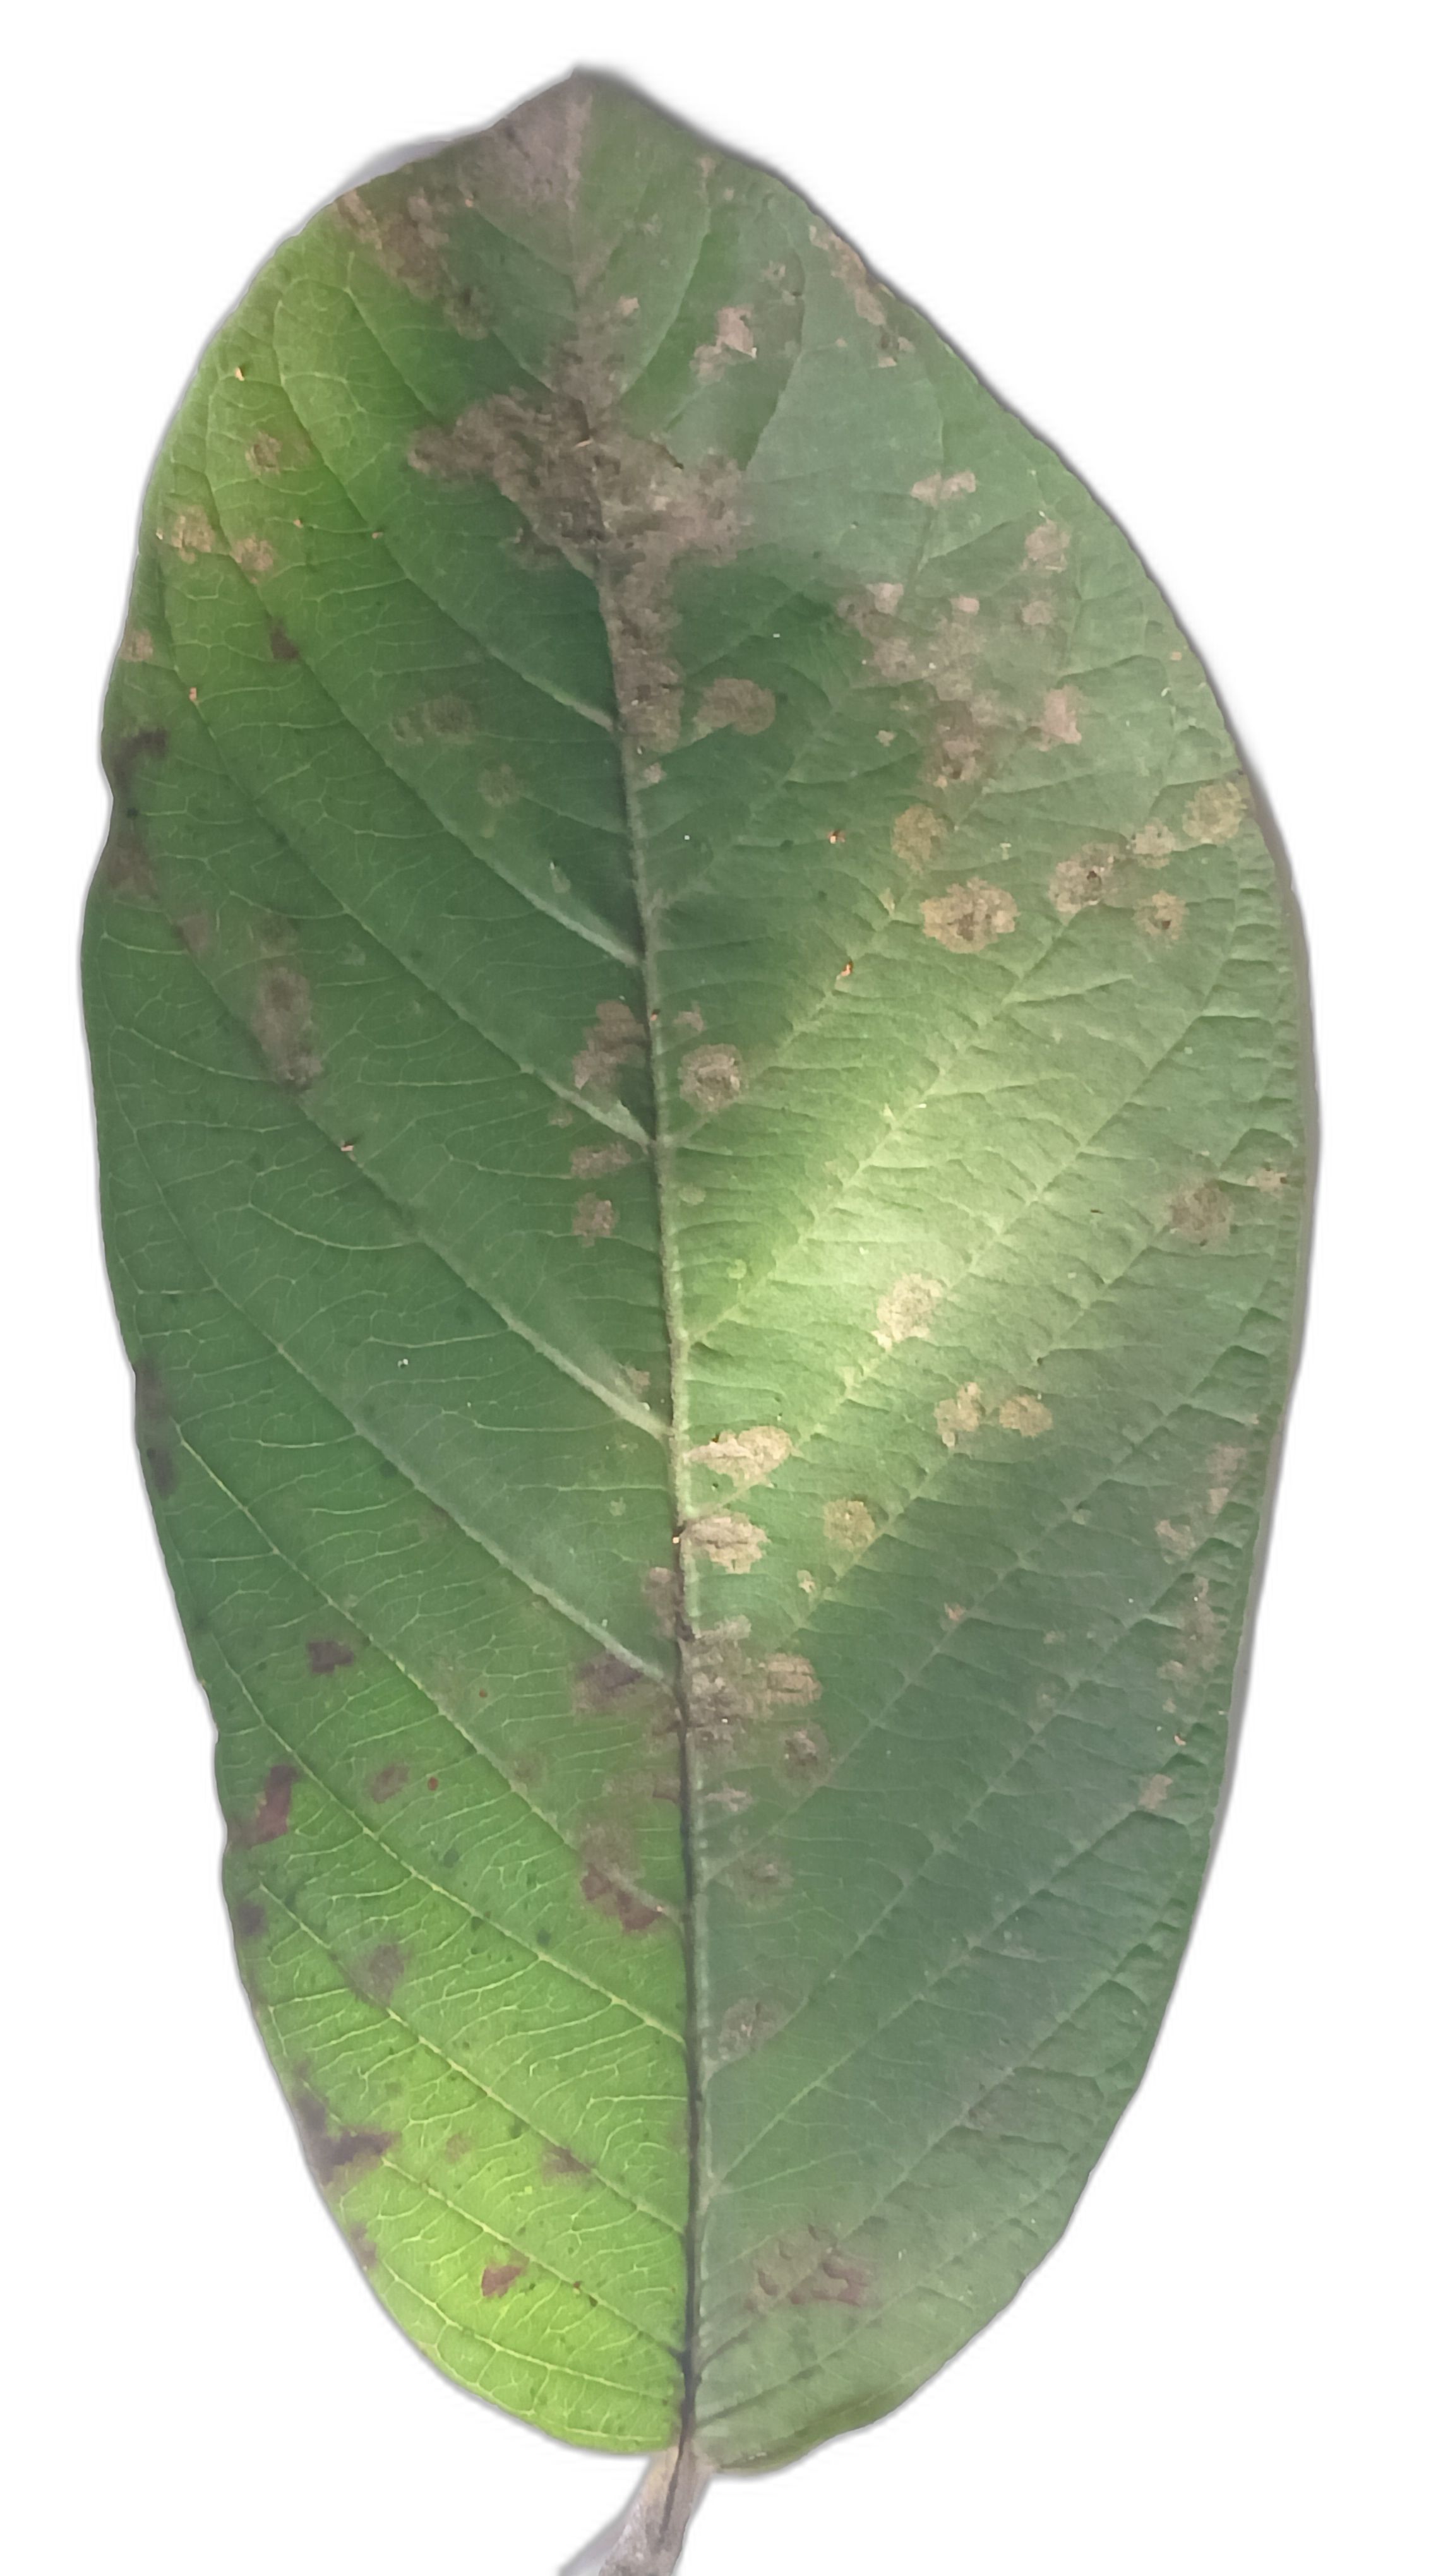
Plant part: leaf
Disease: Dot